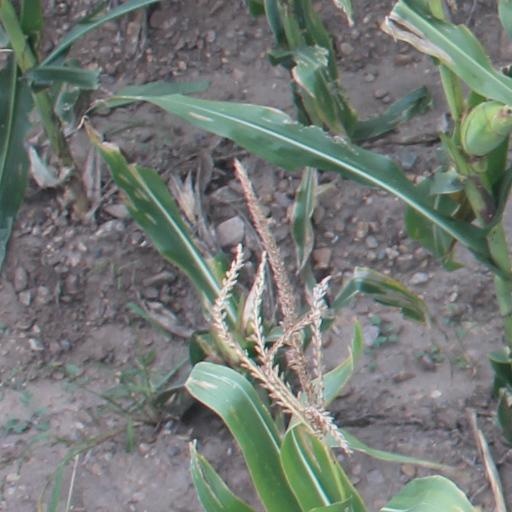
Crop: maize; corn